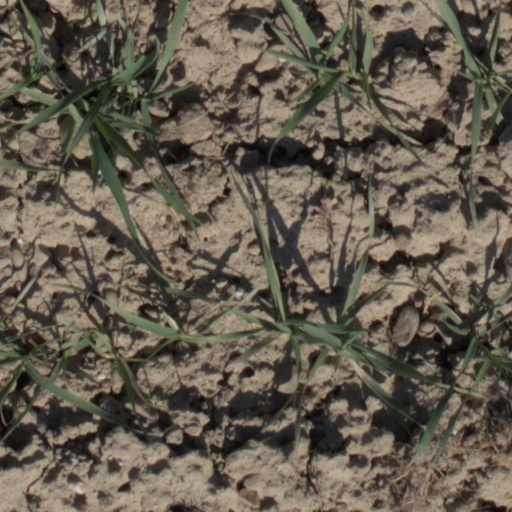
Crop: wheat